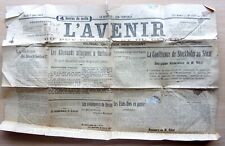
Waste category: paper